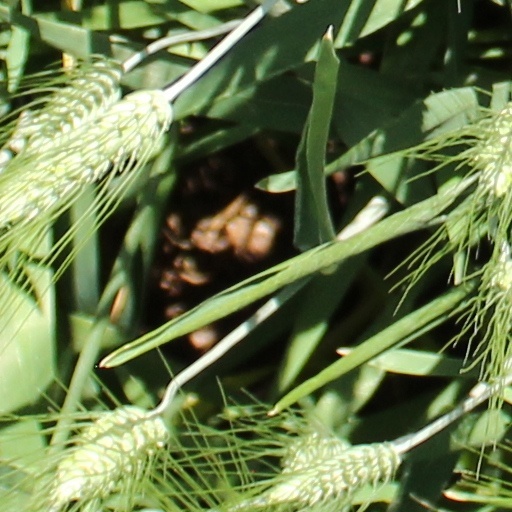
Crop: wheat